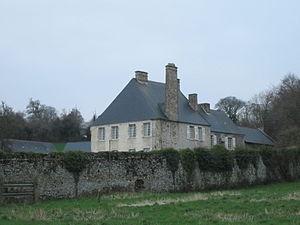
Pavillon de Grenneville édifice a été construit à la fin du 15e siècle ou au début du 16e siècle